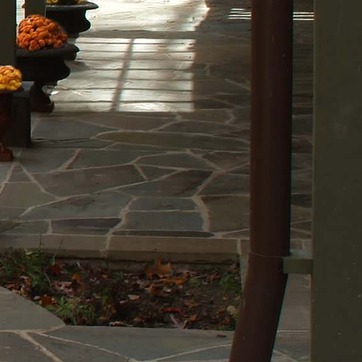
Material: stone